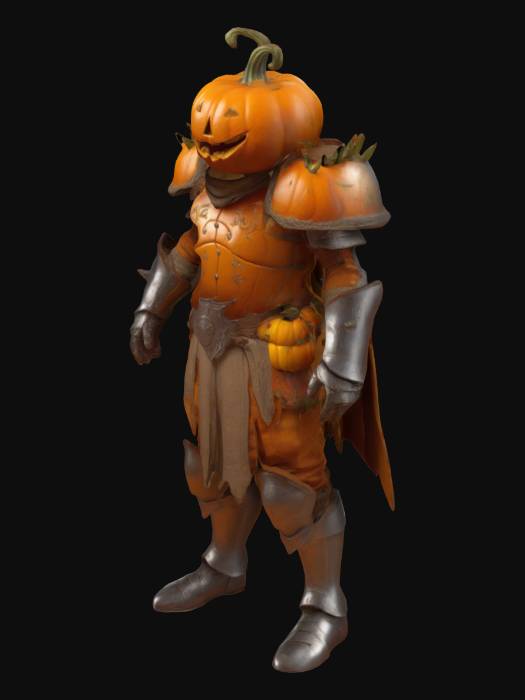
미적 점수 (1~10점): 8